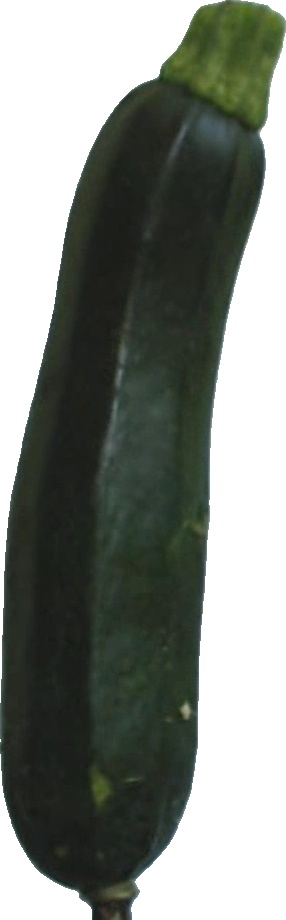
Label: zucchini_dark_1